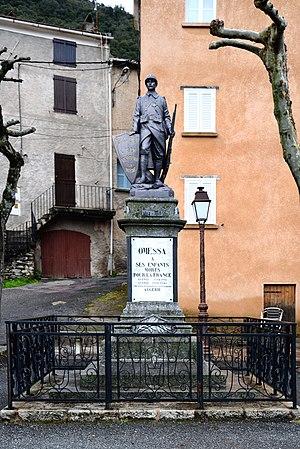
Omessa est une commune française située dans la circonscription départementale de la Haute-Corse et le territoire de la collectivité de Corse. Le village appartient à la piève de Talcini.